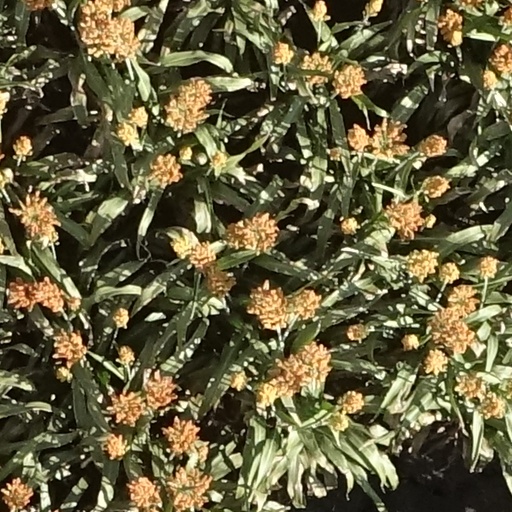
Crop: sorghum